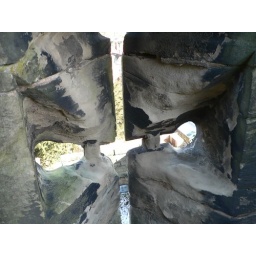
cross windows in the wall